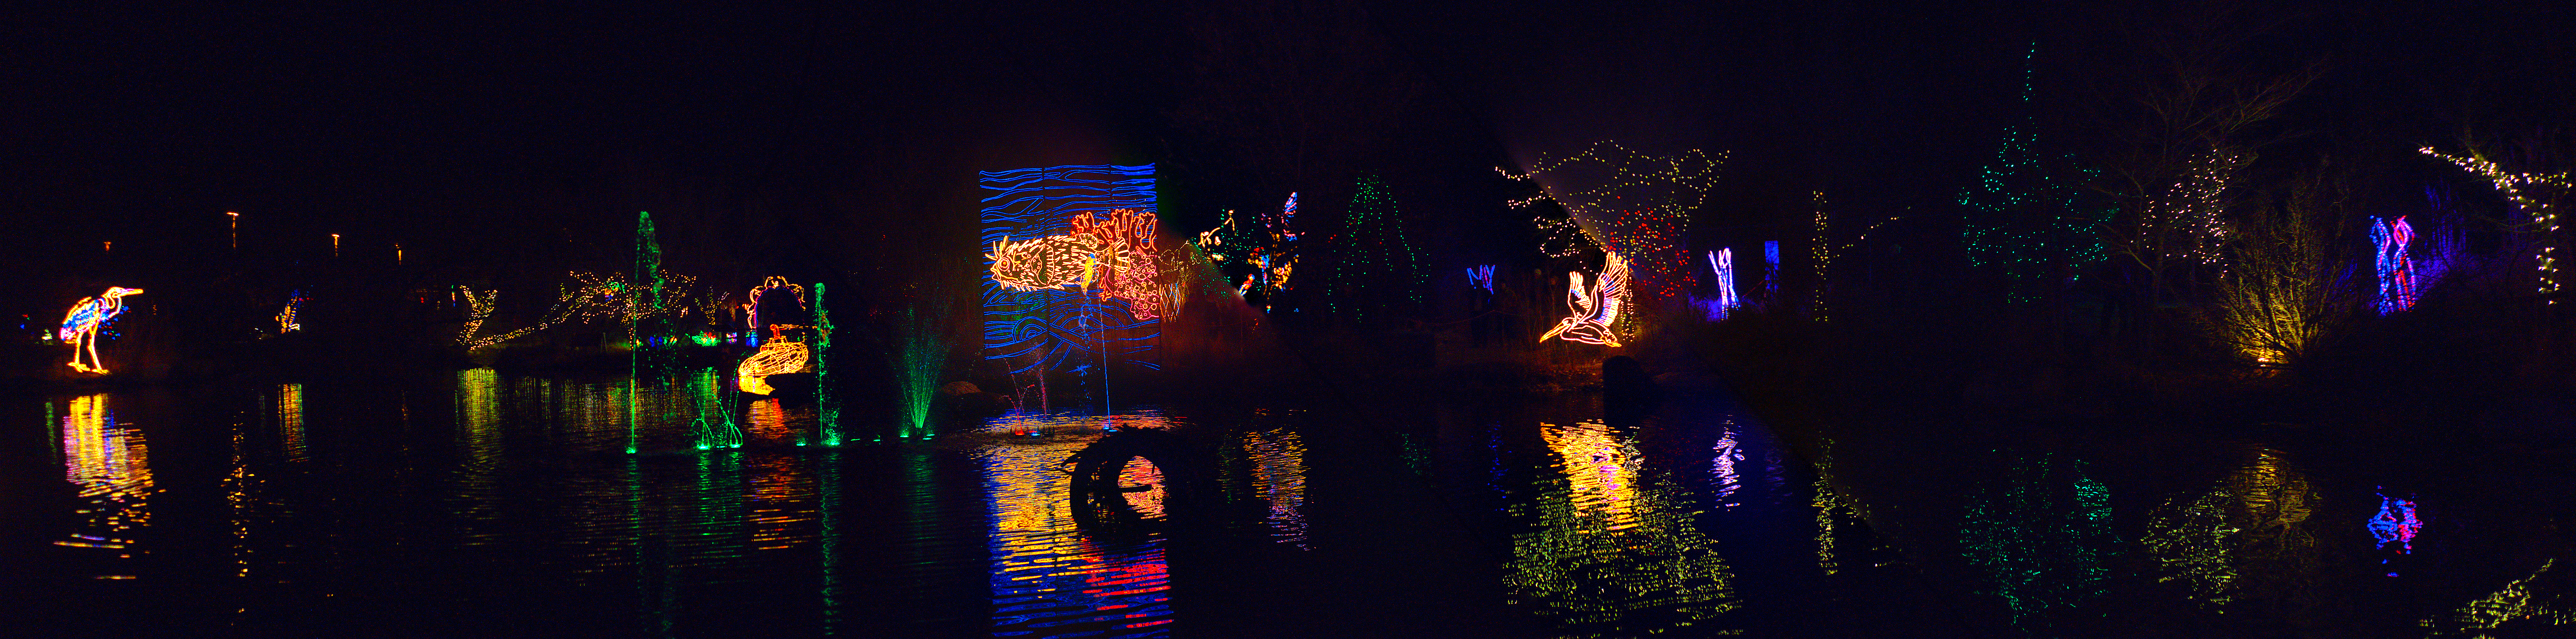
light, night, reflection, color, darkness, lighting, christmas decoration, nikond800e, newmexico, ptguipro, riveroflights, christmas lights, albuquerquebiopark